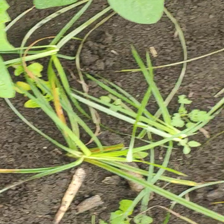
Weed species: Lavhala_(Cyperus_Rotundus)